The Little Drummer Boy (TV special)

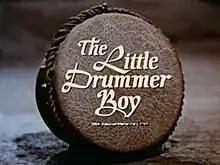
Official logo

The Little Drummer Boy is a stop motion television special produced by Rankin/Bass Productions, based on the song of the same name. It was first televised in Canada on December 19, 1968, on the CTV Television Network, followed four days later by its American nationwide telecast on NBC. A sequel was broadcast in 1976.